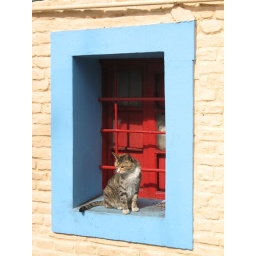
Cat sitting in a window in El Caminito, in La Boca district of Buenos Aires